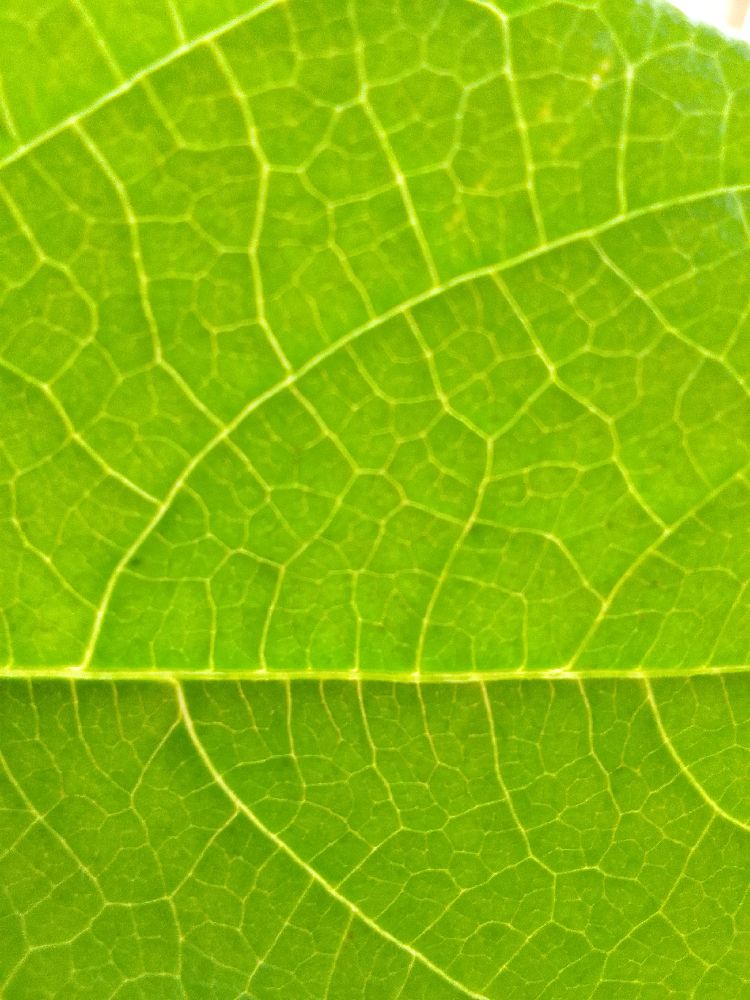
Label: healthy